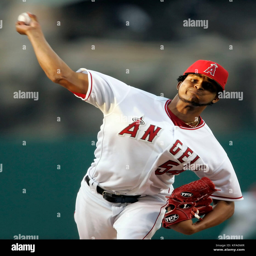
baseball player pitches against sports team during the first inning of a baseball